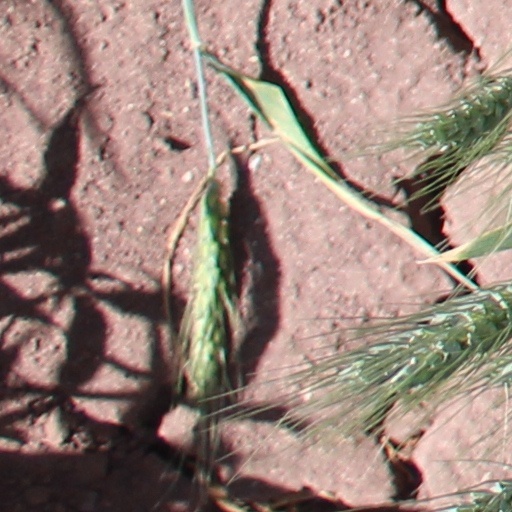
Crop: wheat